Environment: real
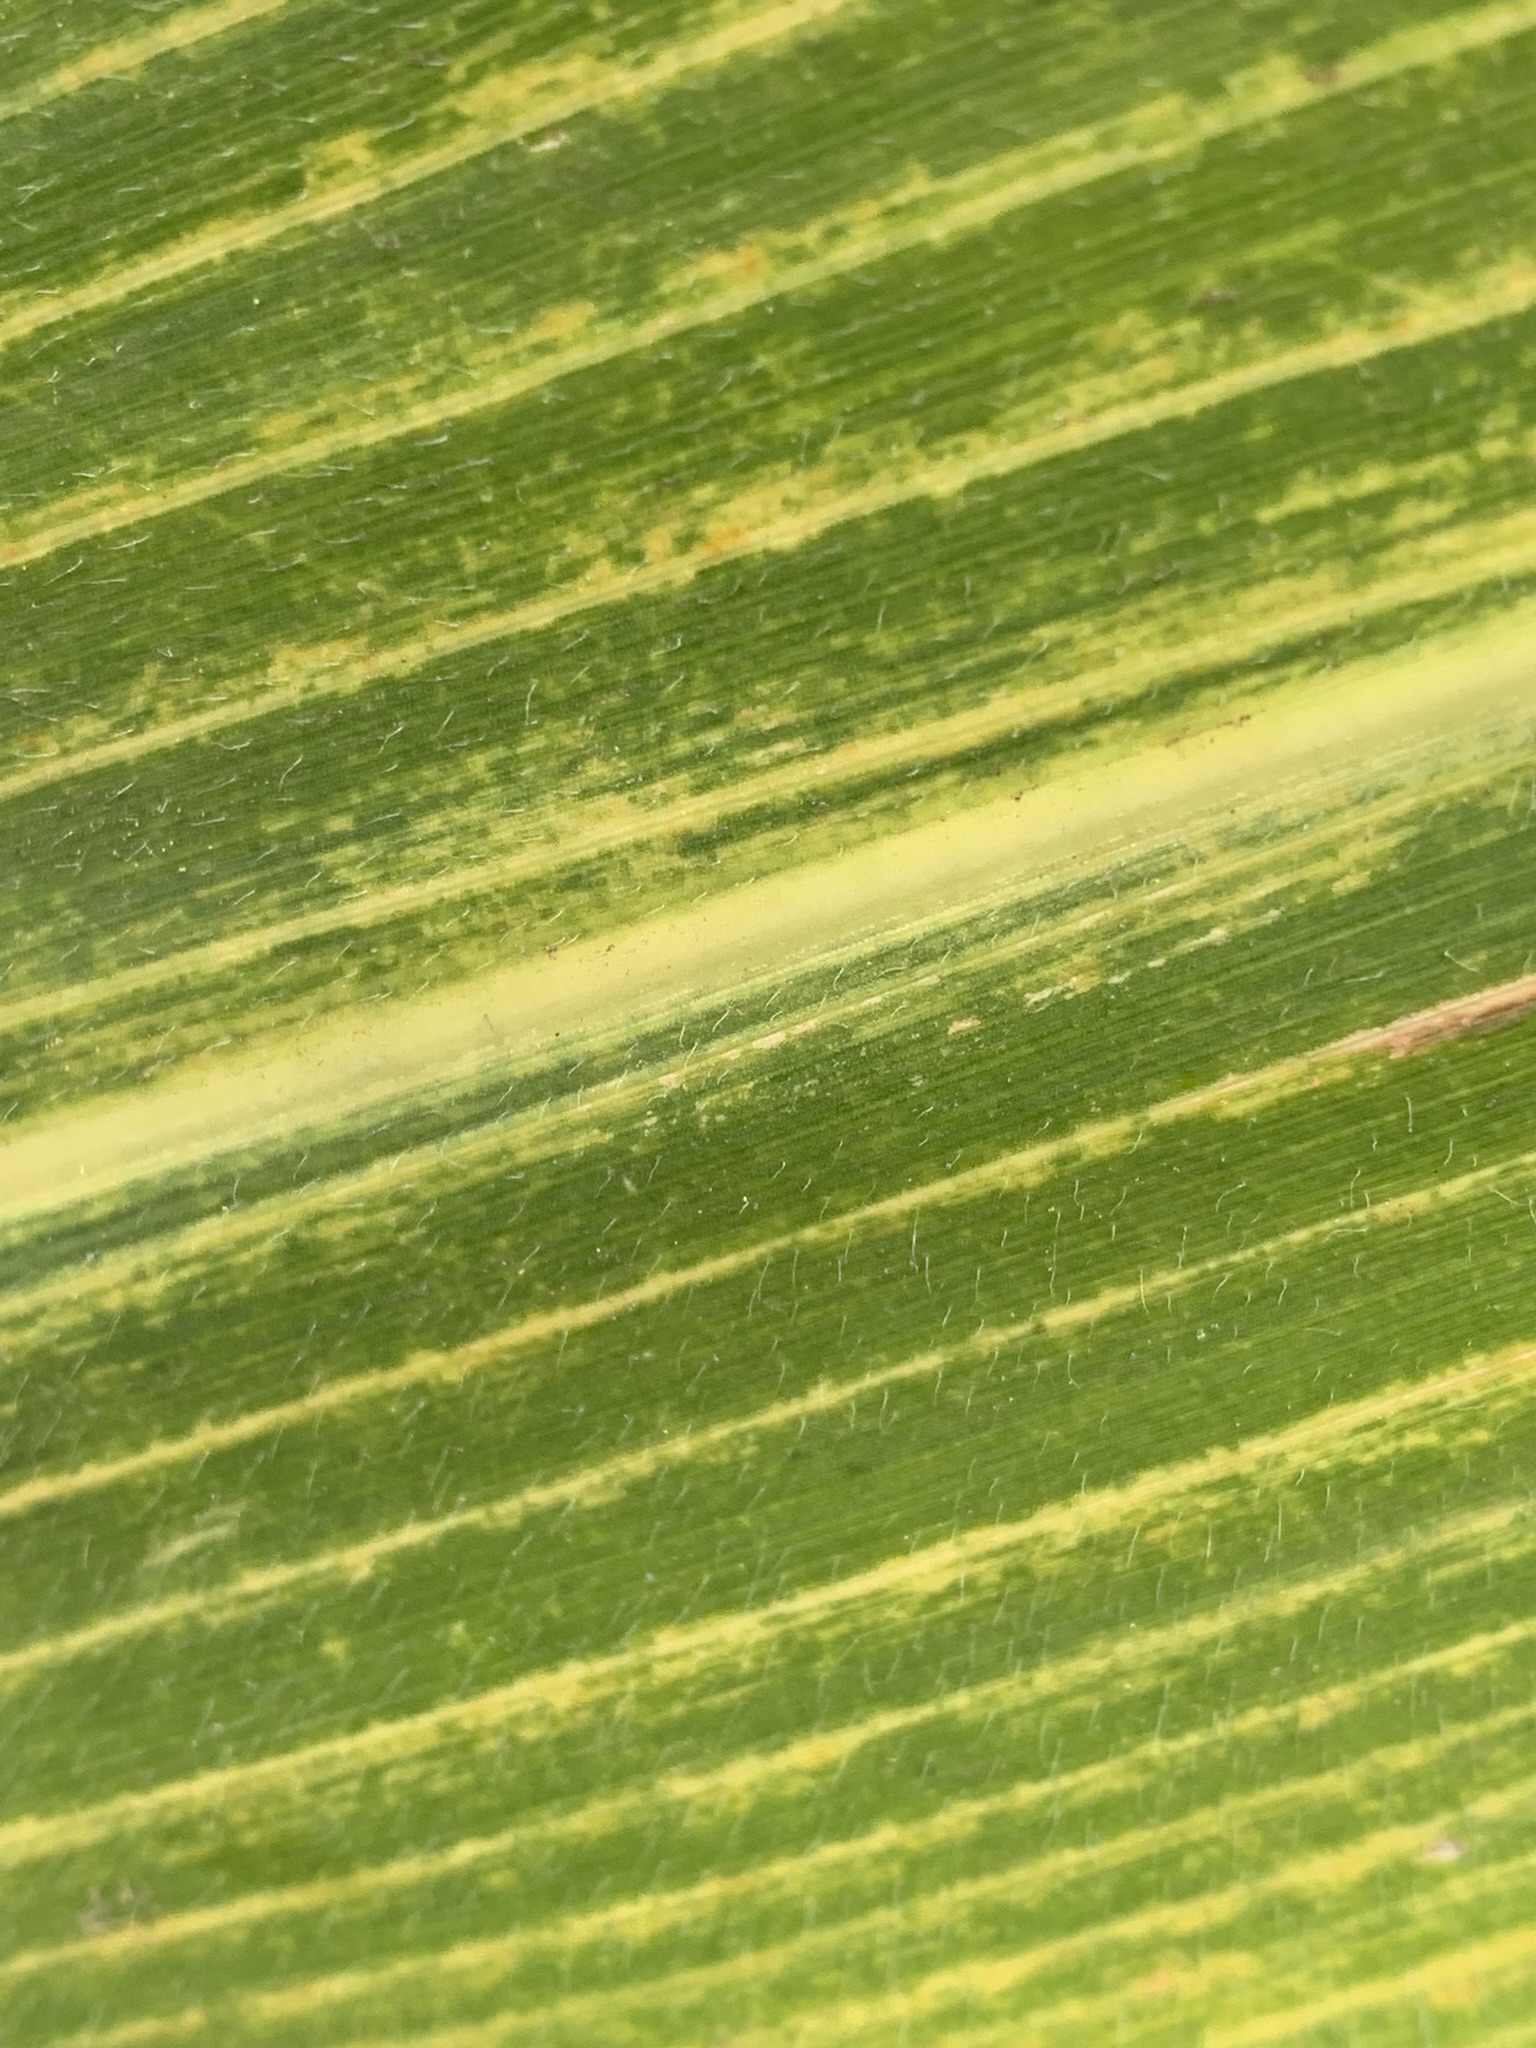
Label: lethal_necrosis